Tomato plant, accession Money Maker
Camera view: vertical (180 deg); turntable rotation: 210 degrees
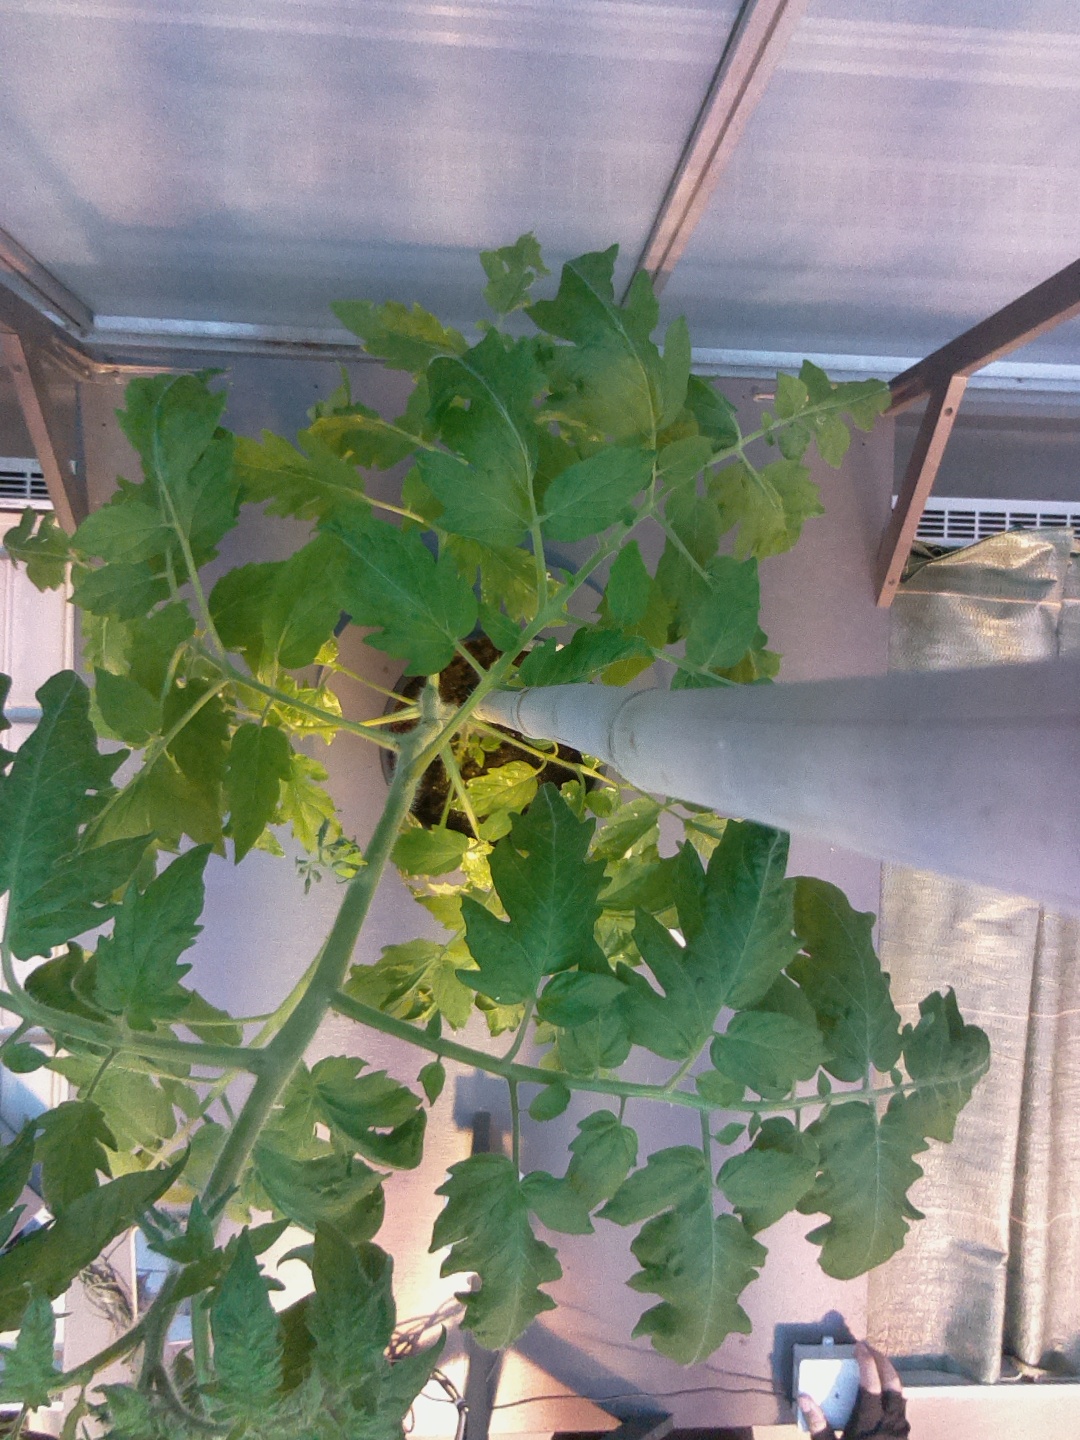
BBCH growth stage 60: First flowers open